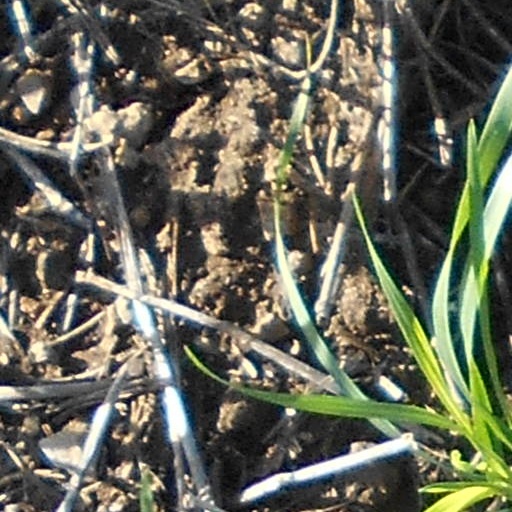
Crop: wheat